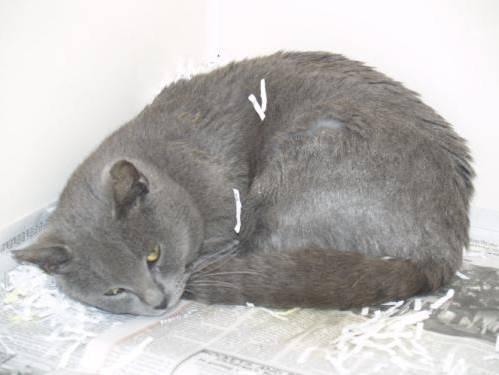
cat